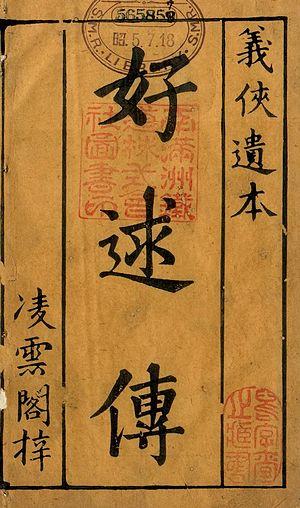
Haoqiu zhuan est un roman chinois, appartenant au genre du « roman de la belle et du lettré ».